Pictorialism

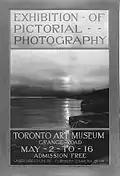
1917 exhibition poster

Pictorialism was the first distinct photographic movement in Canada. (1880–1956) was one of its first practitioners, and he was also the first Canadian to be elected to Stieglitz's Photo-Secession group in New York. This inspired Carter to bring an exhibition of pictorial photography to Toronto in 1906, with the help of Harold Mortimer-Lamb (1872–1970) and fellow Secessionist Percy Hodgins. In 1907, Carter organized Canada's first major exhibition of pictorial photography at Montreal's Art Association. Carter and fellow photographer Arthur Goss attempted to introduce pictorialist principles to the members of the Toronto Camera Club, although their efforts were met with some resistance. Minna Keene (1861-1943) was a celebrated Pictorialist who had already established her presence in the movement by the time she moved from the U.K. to Canada in 1913. In the late 1910s and early 1920s, Margaret Watkins (1884-1969) produced still-life photographs that have become some of the most internationally recognized modernist images. Pictorialism in Canada continued well into the 20th century. For example, H.G. Cox (1885-1972), a B.C. photographer, didn't begin his Pictorialist practice until the 1920s. Similarly, Vancouver photographer John Vanderpant (1884-1939) had already begun a practice of modernist photography, yet still integrated Pictorialism into his photographs.